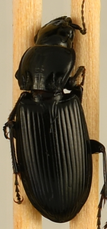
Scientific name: Pterostichus melanarius
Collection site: UNDERC Site (UNDE), plot UNDE_006